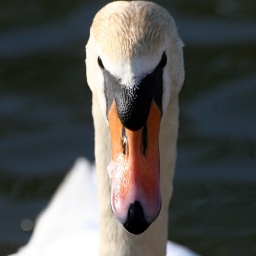
A white swan takes an interest in my camera equipment on a lake in Cannon Hill Park, Birmingham.